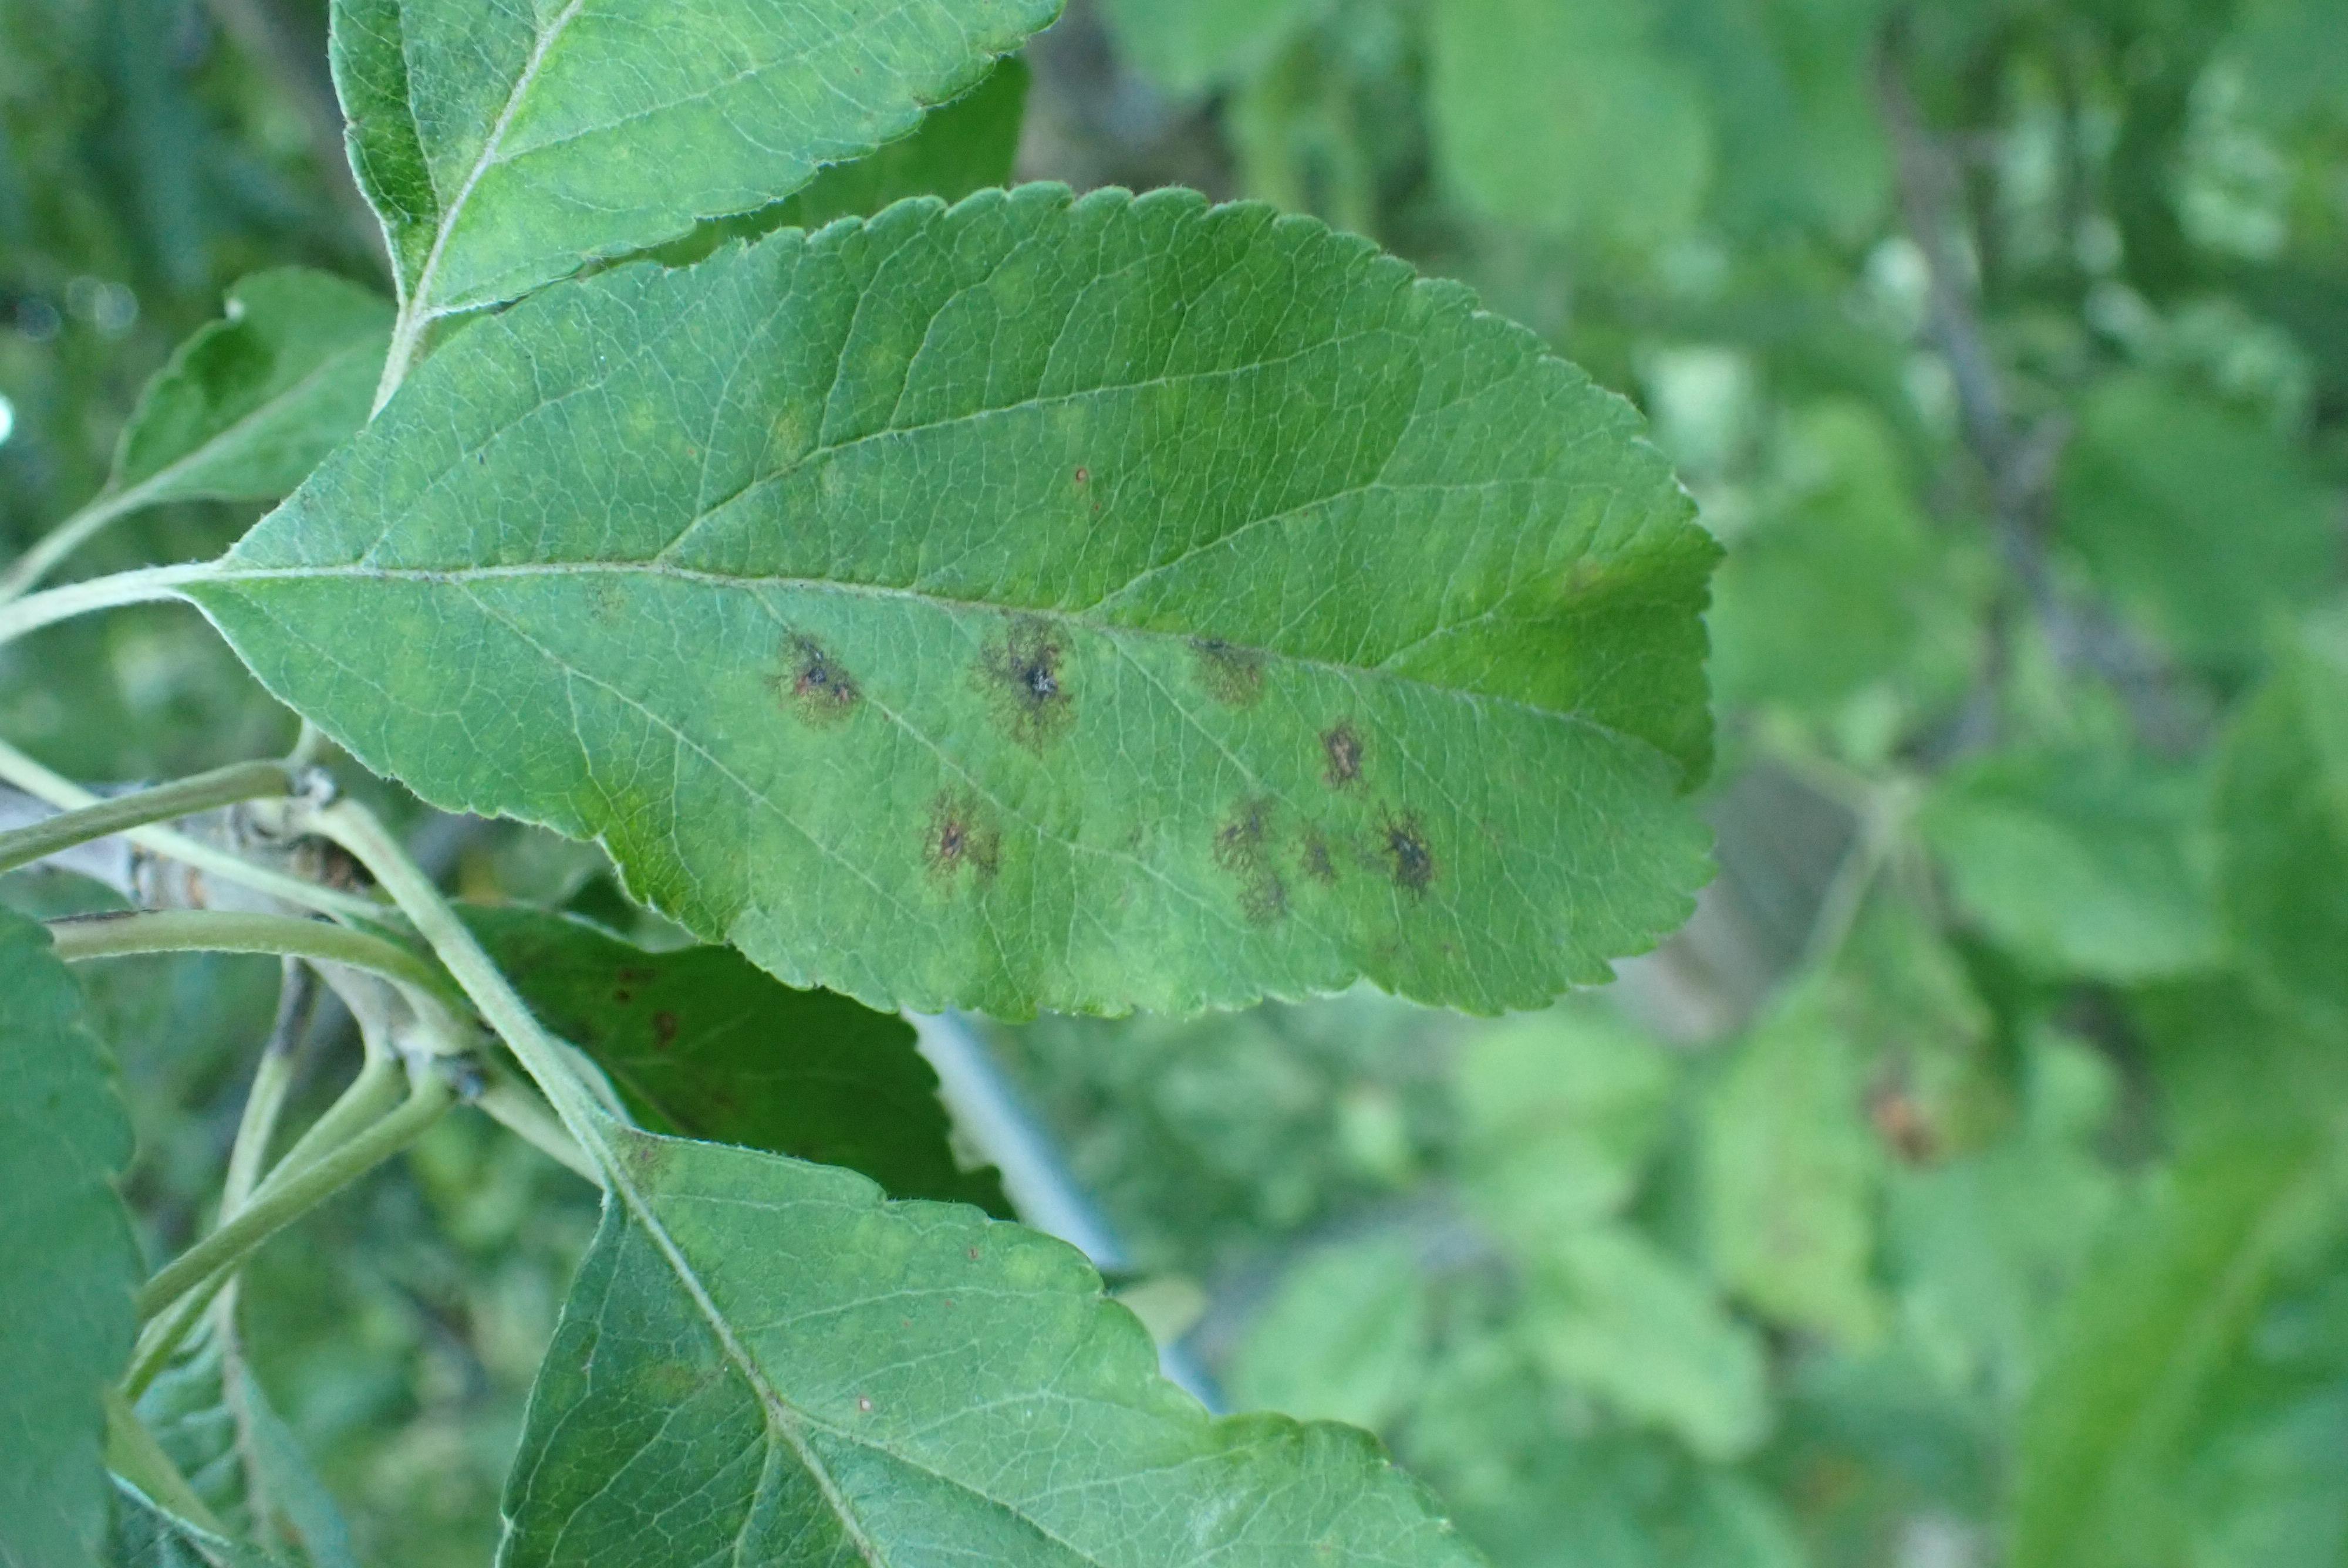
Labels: scab